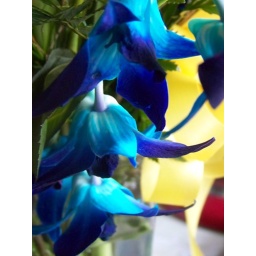
The beautiful blue flowers that were part of the bouquet given to Adam and I by my coworkers.